Allissa Vasilevich & Otto Eberstadt

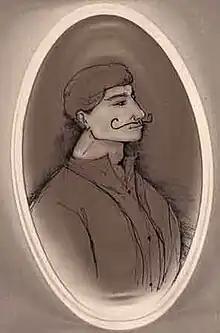

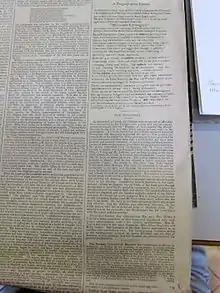

Allissa Vasilevich and Otto Eberstadt were performers in the Cooke Circus Troupe from 1839 to 1843, Otto Eberstadt a strongman and Allissa a contortionist. In 1840 the pair were wed and developed their performances together.